Hutsul dialect

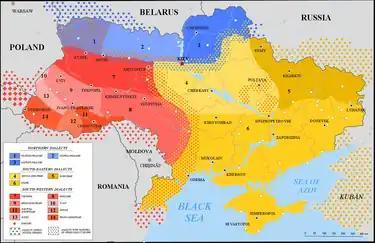
Areas of Ukraine in which Hutsul dialect is spoken are marked with no. 12

Hutsul or Eastern Carpathian dialect is a variety of the Ukrainian language spoken by Hutsuls, a subethnic group living in Western Ukraine. It belongs to the Galician-Bukovinian group of Southwestern Ukrainian dialects.